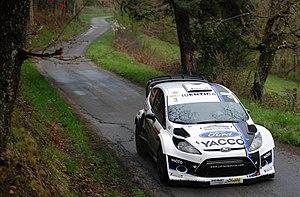
Julien Maurin - Nicolas KLINGER Rallye Lyon Charbonnière 2013 * Chamionnat de france des rallyes
Le Rallye Lyon-Charbonnières, dit « Le Charbo », est un rallye automobile actuellement basé autour de Lyon, instauré par l’Automobile Club du Rhône, le Moto-Club du Rhône, et la Société des Eaux Minérales de Charbonnières.